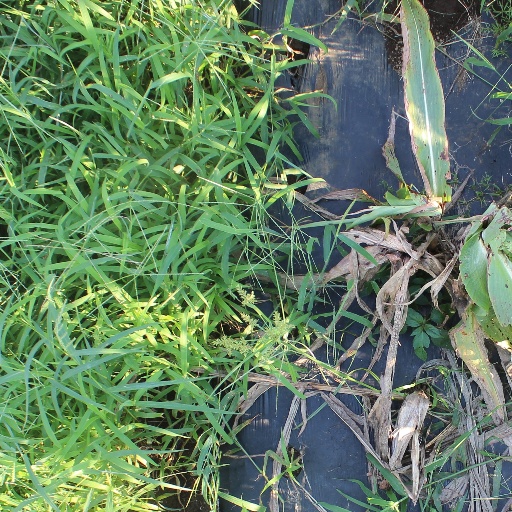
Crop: sorghum